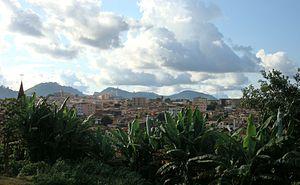
Yaoundé, la « ville aux sept collines », est la capitale politique du Cameroun. Peuplée de 4 100 000 habitants d'habitants en 2019, elle est, avec Douala, la ville la plus peuplée de cet État de l'Afrique centrale.